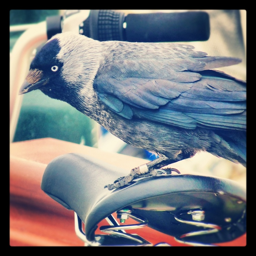
i took this picture of one of the many crows